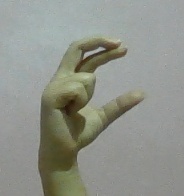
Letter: thal